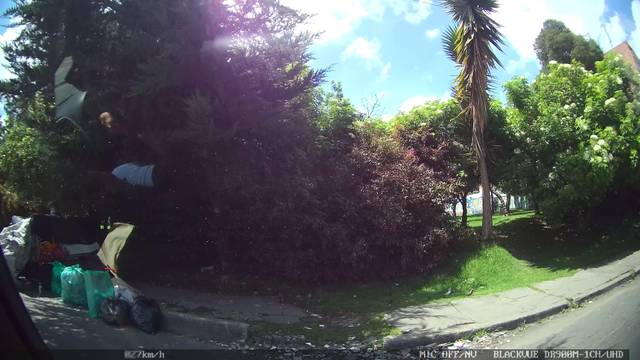
Region: Colombia
Coordinates: 4.718, -74.068